Merwinsville Hotel

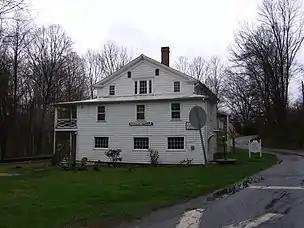

The Merwinsville Hotel is a historic hotel building and former railroad station at 1 Brown's Forge Road in the Gaylordsville village of New Milford, Connecticut. Built in 1842-43, it is one of the oldest hotels built specifically for a railroad stop in the United States. It was listed on the National Register of Historic Places in 1977.